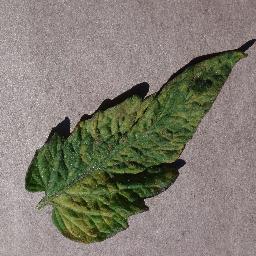
Label: Tomato___Leaf_Mold